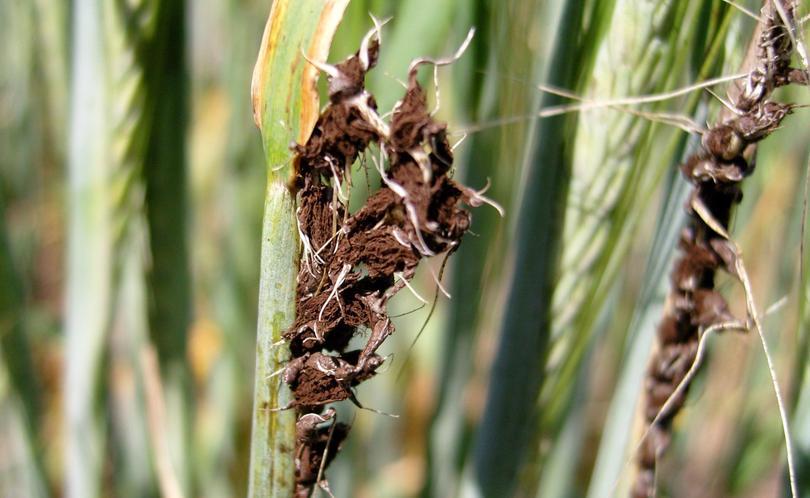
Plant: Wheat
Disease: wheat loose smut